Davisville Historic District

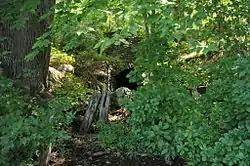
The old mill race

The Davisville Historic District is a historic district on Davisville Road in Davisville, Rhode Island, a village in North Kingstown. It encompasses the site of an early 19th-century mill, and several associated buildings, including five houses dating to the 18th or 19th century and a cemetery. It is located on either side of Davisville Road, between the Hunt River and Olde Mill Lane.